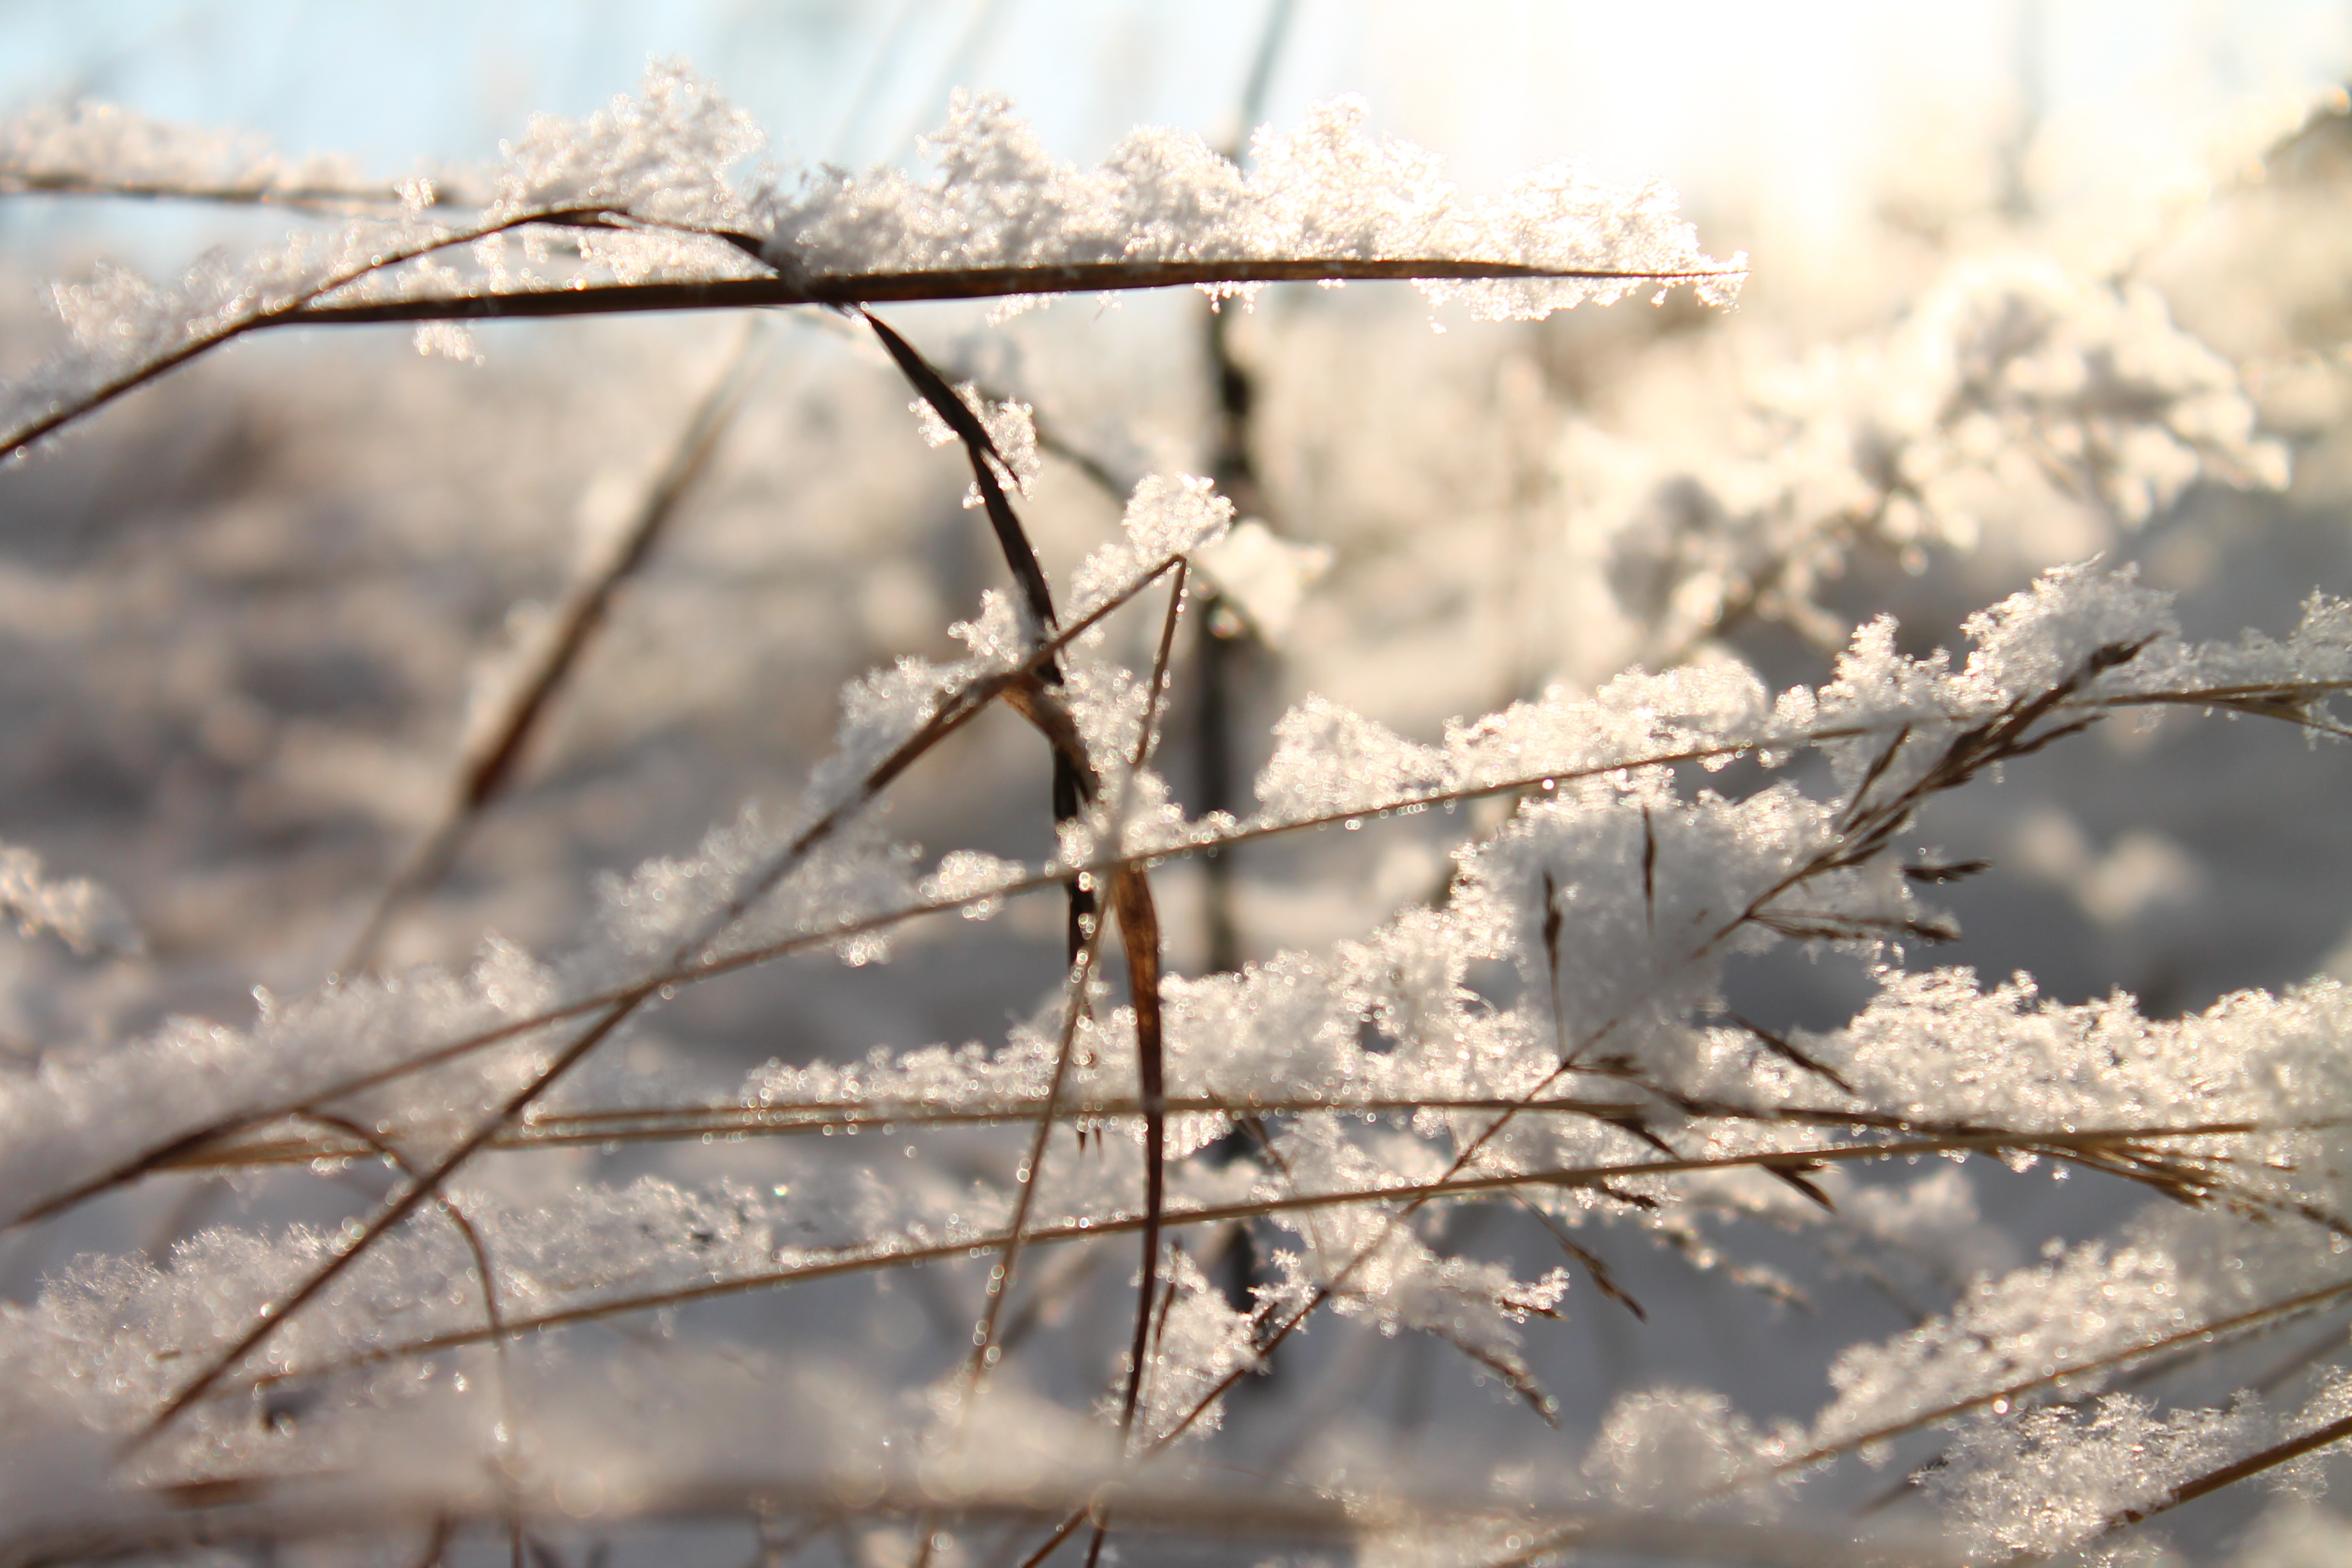
tree, nature, branch, blossom, snow, winter, plant, sunlight, leaf, flower, frost, ice, spring, season, twig, close up, freezing, woody plant